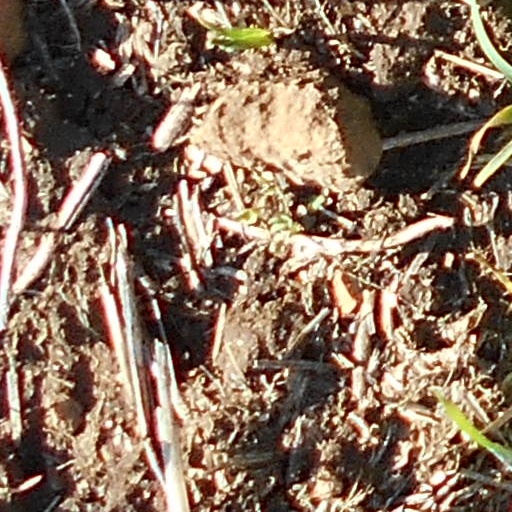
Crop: wheat